Gates of Sfax

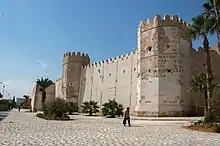
Medina of Sfax

The gates of Sfax are the entrances into the Medina quarter of Sfax, Tunisia.